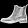
Label: Ankle boot